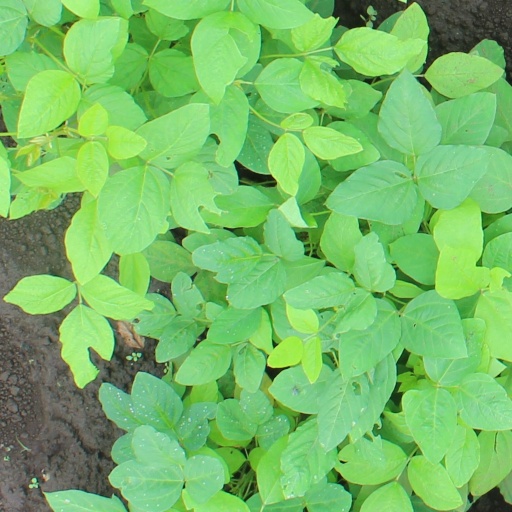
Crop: soybean